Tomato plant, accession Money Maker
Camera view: bottom (45 deg); turntable rotation: 210 degrees
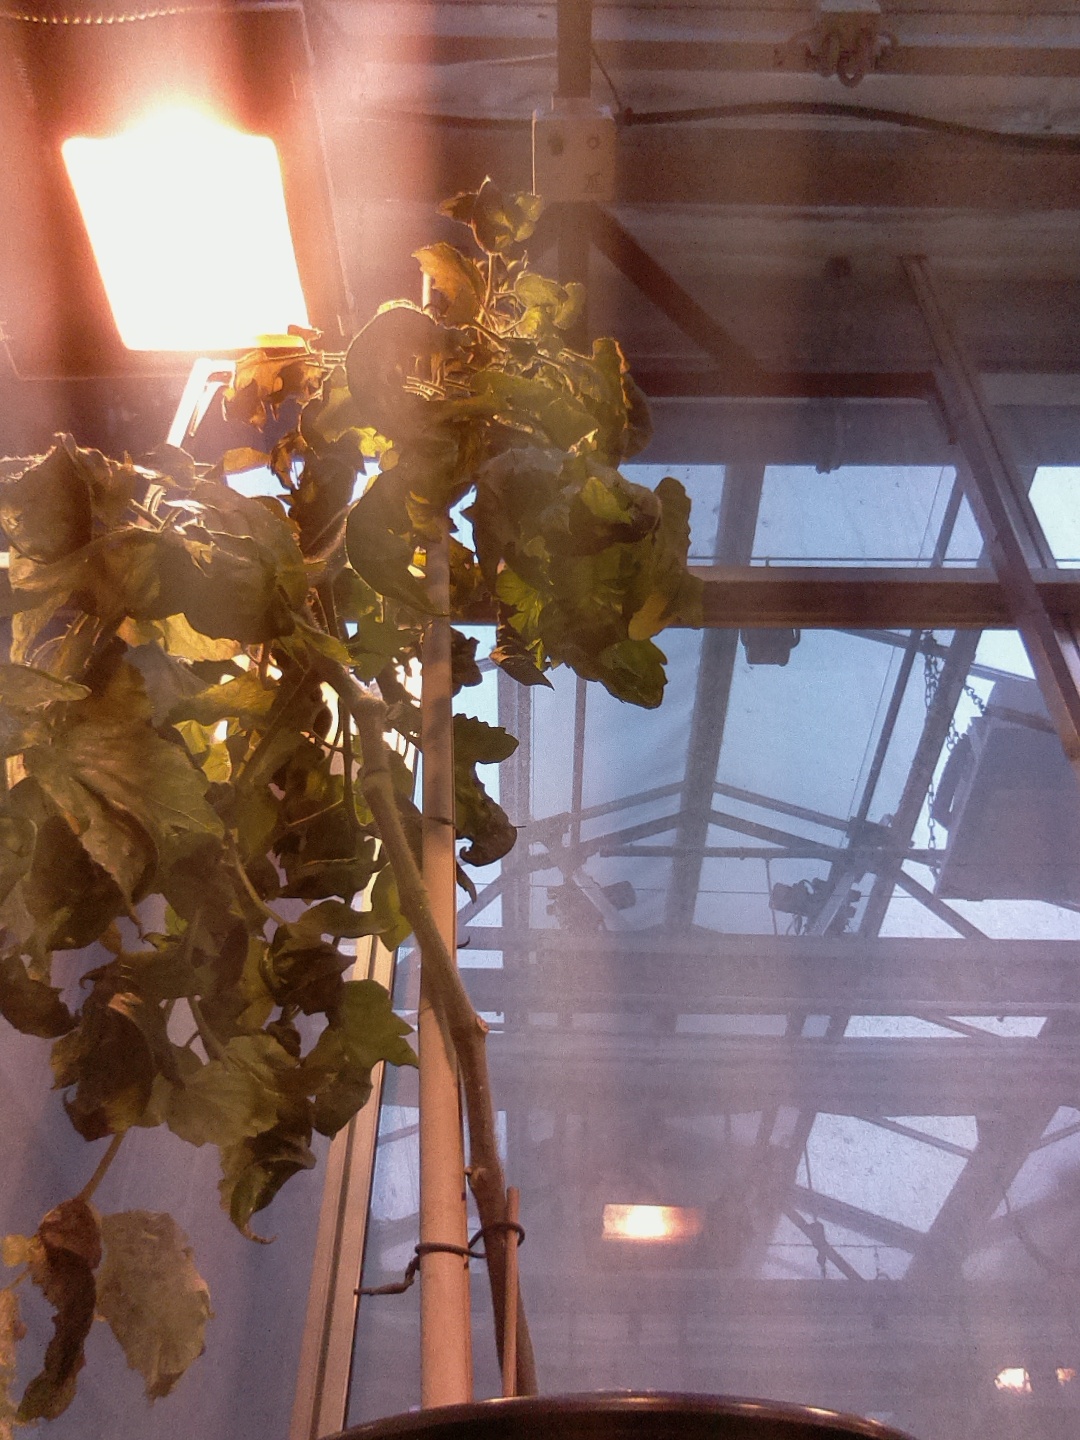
BBCH growth stage 73: 30%-40% of final fruit size